E adesso sesso

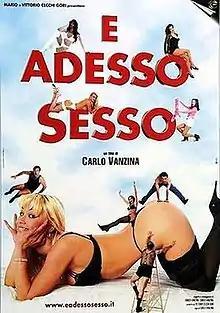

E adesso sesso ("And now sex") is a 2001 Italian anthology comedy film written and directed by Carlo Vanzina. It consists of eight segments, set in different Italian cities, all sharing sex as main theme.